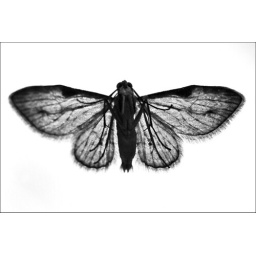
underneath of backlit (by morning sunlight) moth on glass window. moth ~2cm across